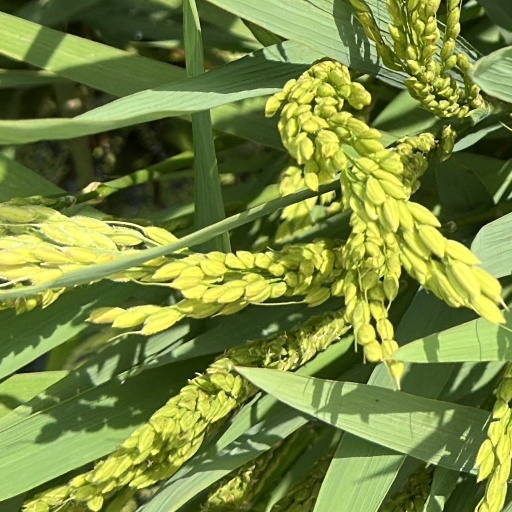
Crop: rice